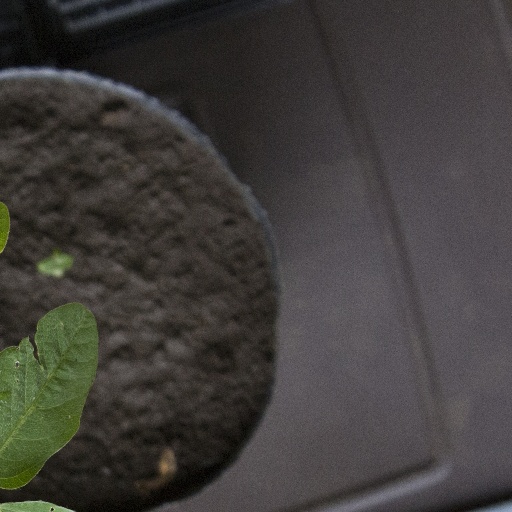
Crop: soybean